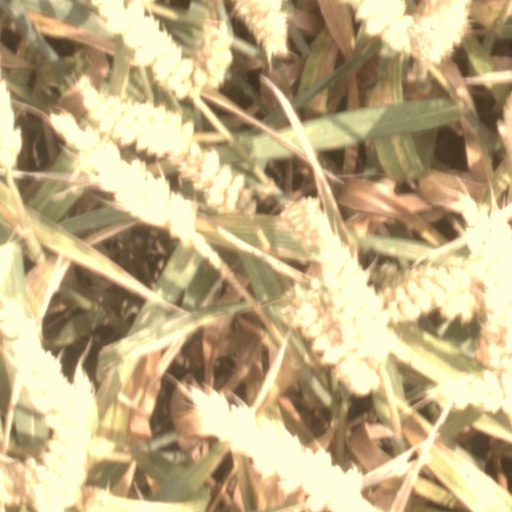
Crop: wheat